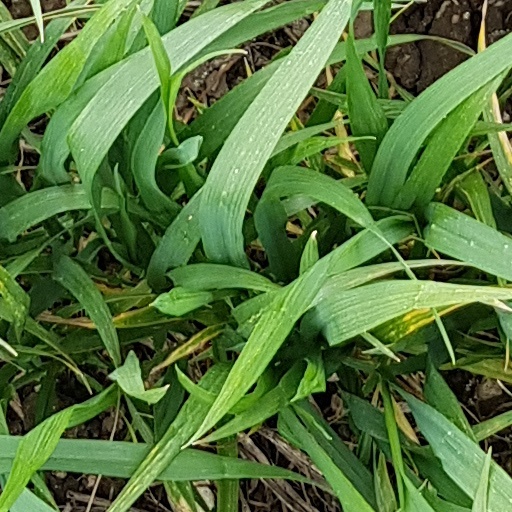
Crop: wheat